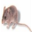
Label: mouse